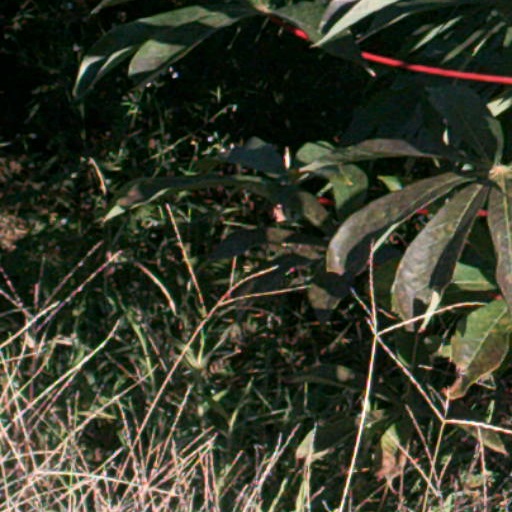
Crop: cassava